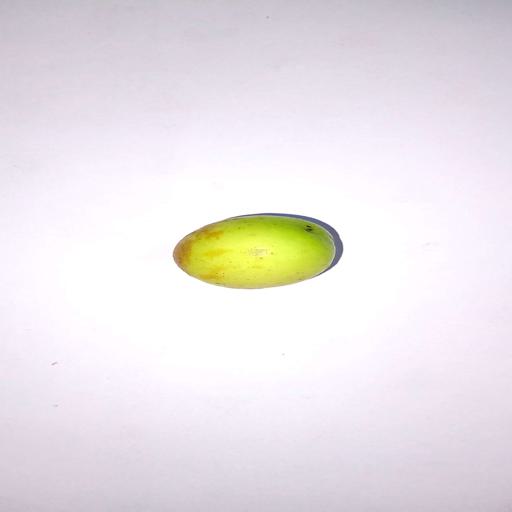
Label: healthy